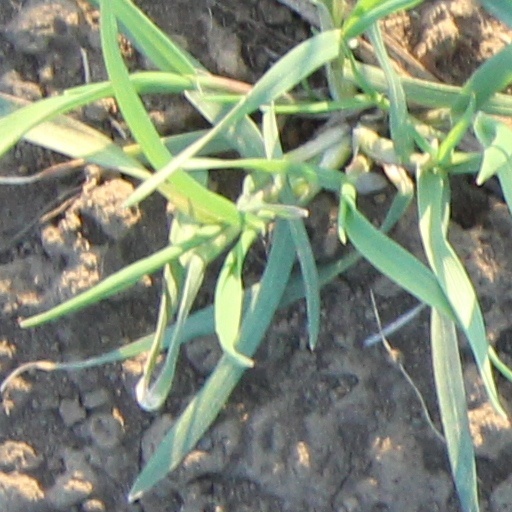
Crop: wheat